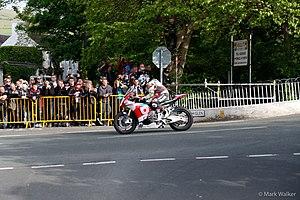
Ben Wylie sur la Bimota BB3 au TT 201
La BB3 est un modèle de motocyclette du constructeur italien Bimota.